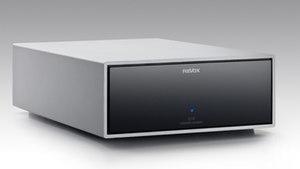
ReVox est une marque déposée suisse de fabrication de matériel audio enregistrée par Studer le 27 mars 1951. Sous cette marque seront diffusés des équipements grand public ou semi-professionnels tandis que la marque Studer sera réservée aux équipements professionnels.